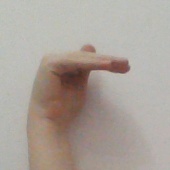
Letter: khaa